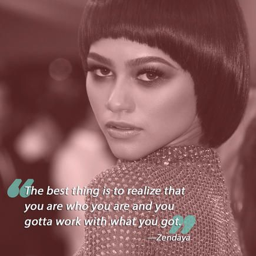
from person to person , here are body positive quotes that will encourage you to appreciate beauty in every shape and size .